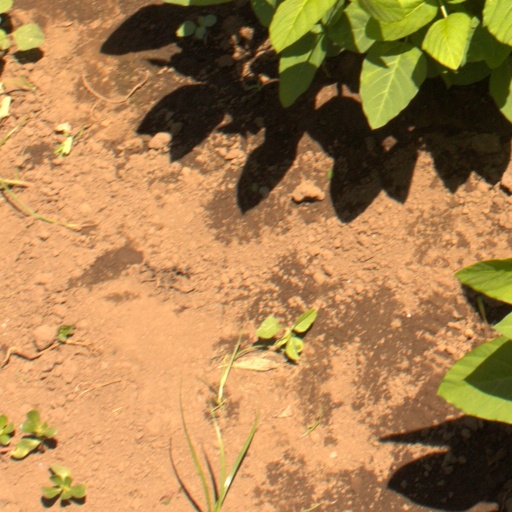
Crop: soybean